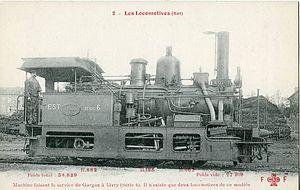
Les 030 T Est 0.171 à 0.182, 0.201 à 0.210 et 0.242 à 0.249 sont des locomotives-tender de type polonceau de la Compagnie des chemins de fer de l'Est. Elles formeront la série 6 et étaient surnommées les « Marcassins ».
Le tramway de Livry à Gargan est une ancienne ligne de tramway à vapeur de Seine-et-Oise qui fonctionna sur une ligne de 3,3 km de longueur entre la gare de Gargan et Livry, entre 1890 et 1930.
Il s'agit des locomotives acquises par les anciennes compagnies et réformées avant la création de la SNCF le 1ᵉʳ janvier 1938.